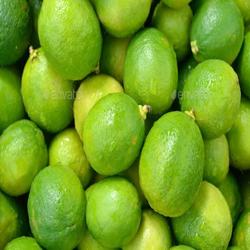
Label: Lemon